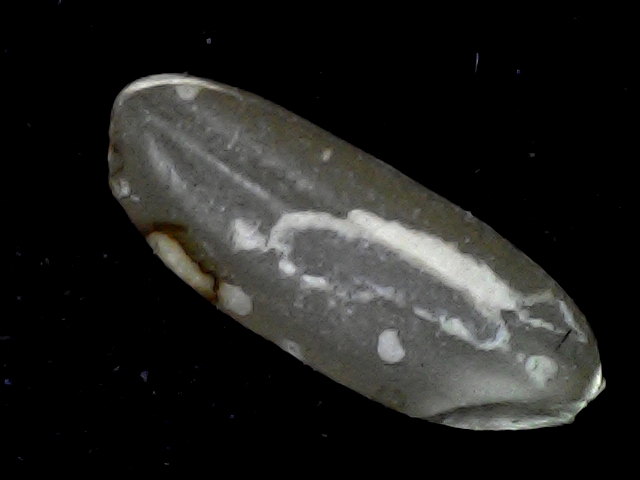
Rice variety: BD72